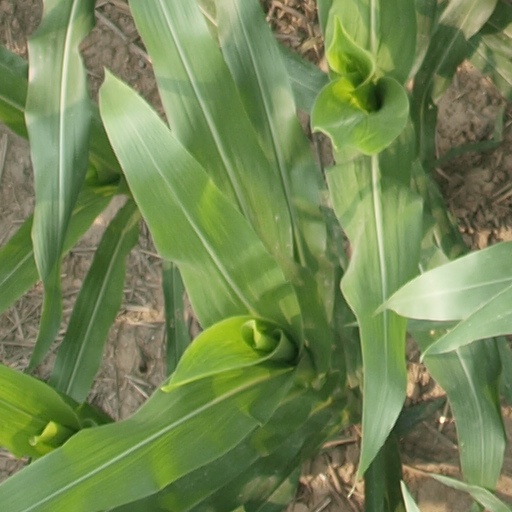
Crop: maize; corn